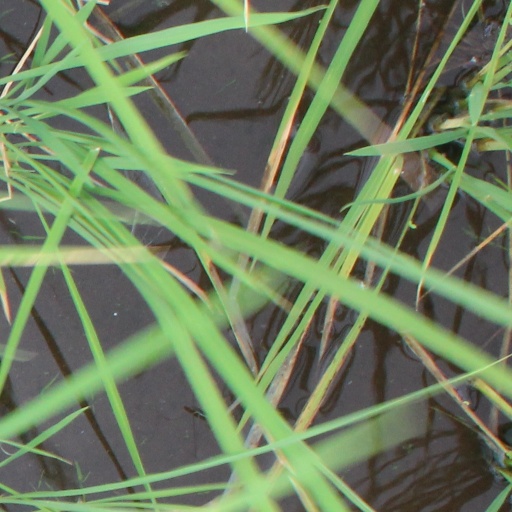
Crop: rice